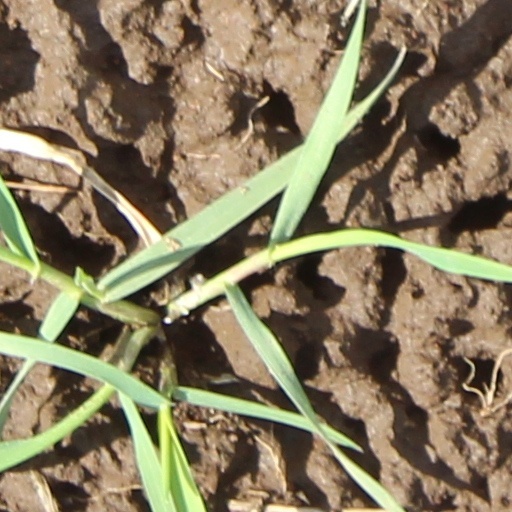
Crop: wheat